Paolo Romano

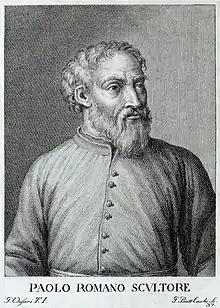
Paolo Romano

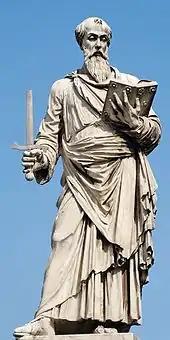
"Saint Paul" by Paolo Romano (c. 1460), entrance of the Ponte Sant'Angelo, Rome.

Paolo Romano, also known as Paolo Tuccone and as Paolo di Mariano di Tuccio Taccone was an Italian Renaissance sculptor and goldsmith. He was active by 1451, and probably died by 1470. Giorgio Vasari in his "Lives of the Most Excellent Painters, Sculptors, and Architects" recounts that Paolo Romano was a modest man whose sculpture was far superior to that of his boastful contemporary Mino del Reame.